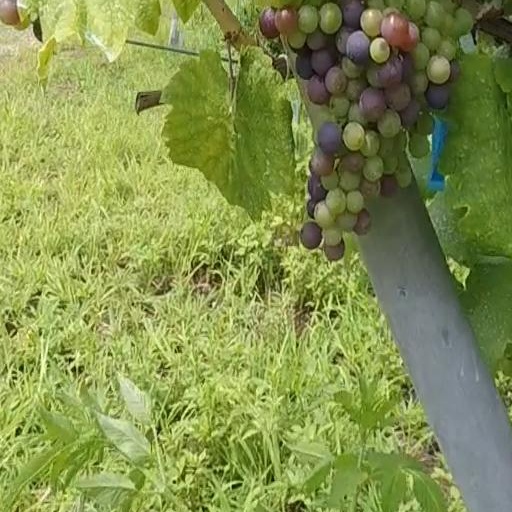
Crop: grape